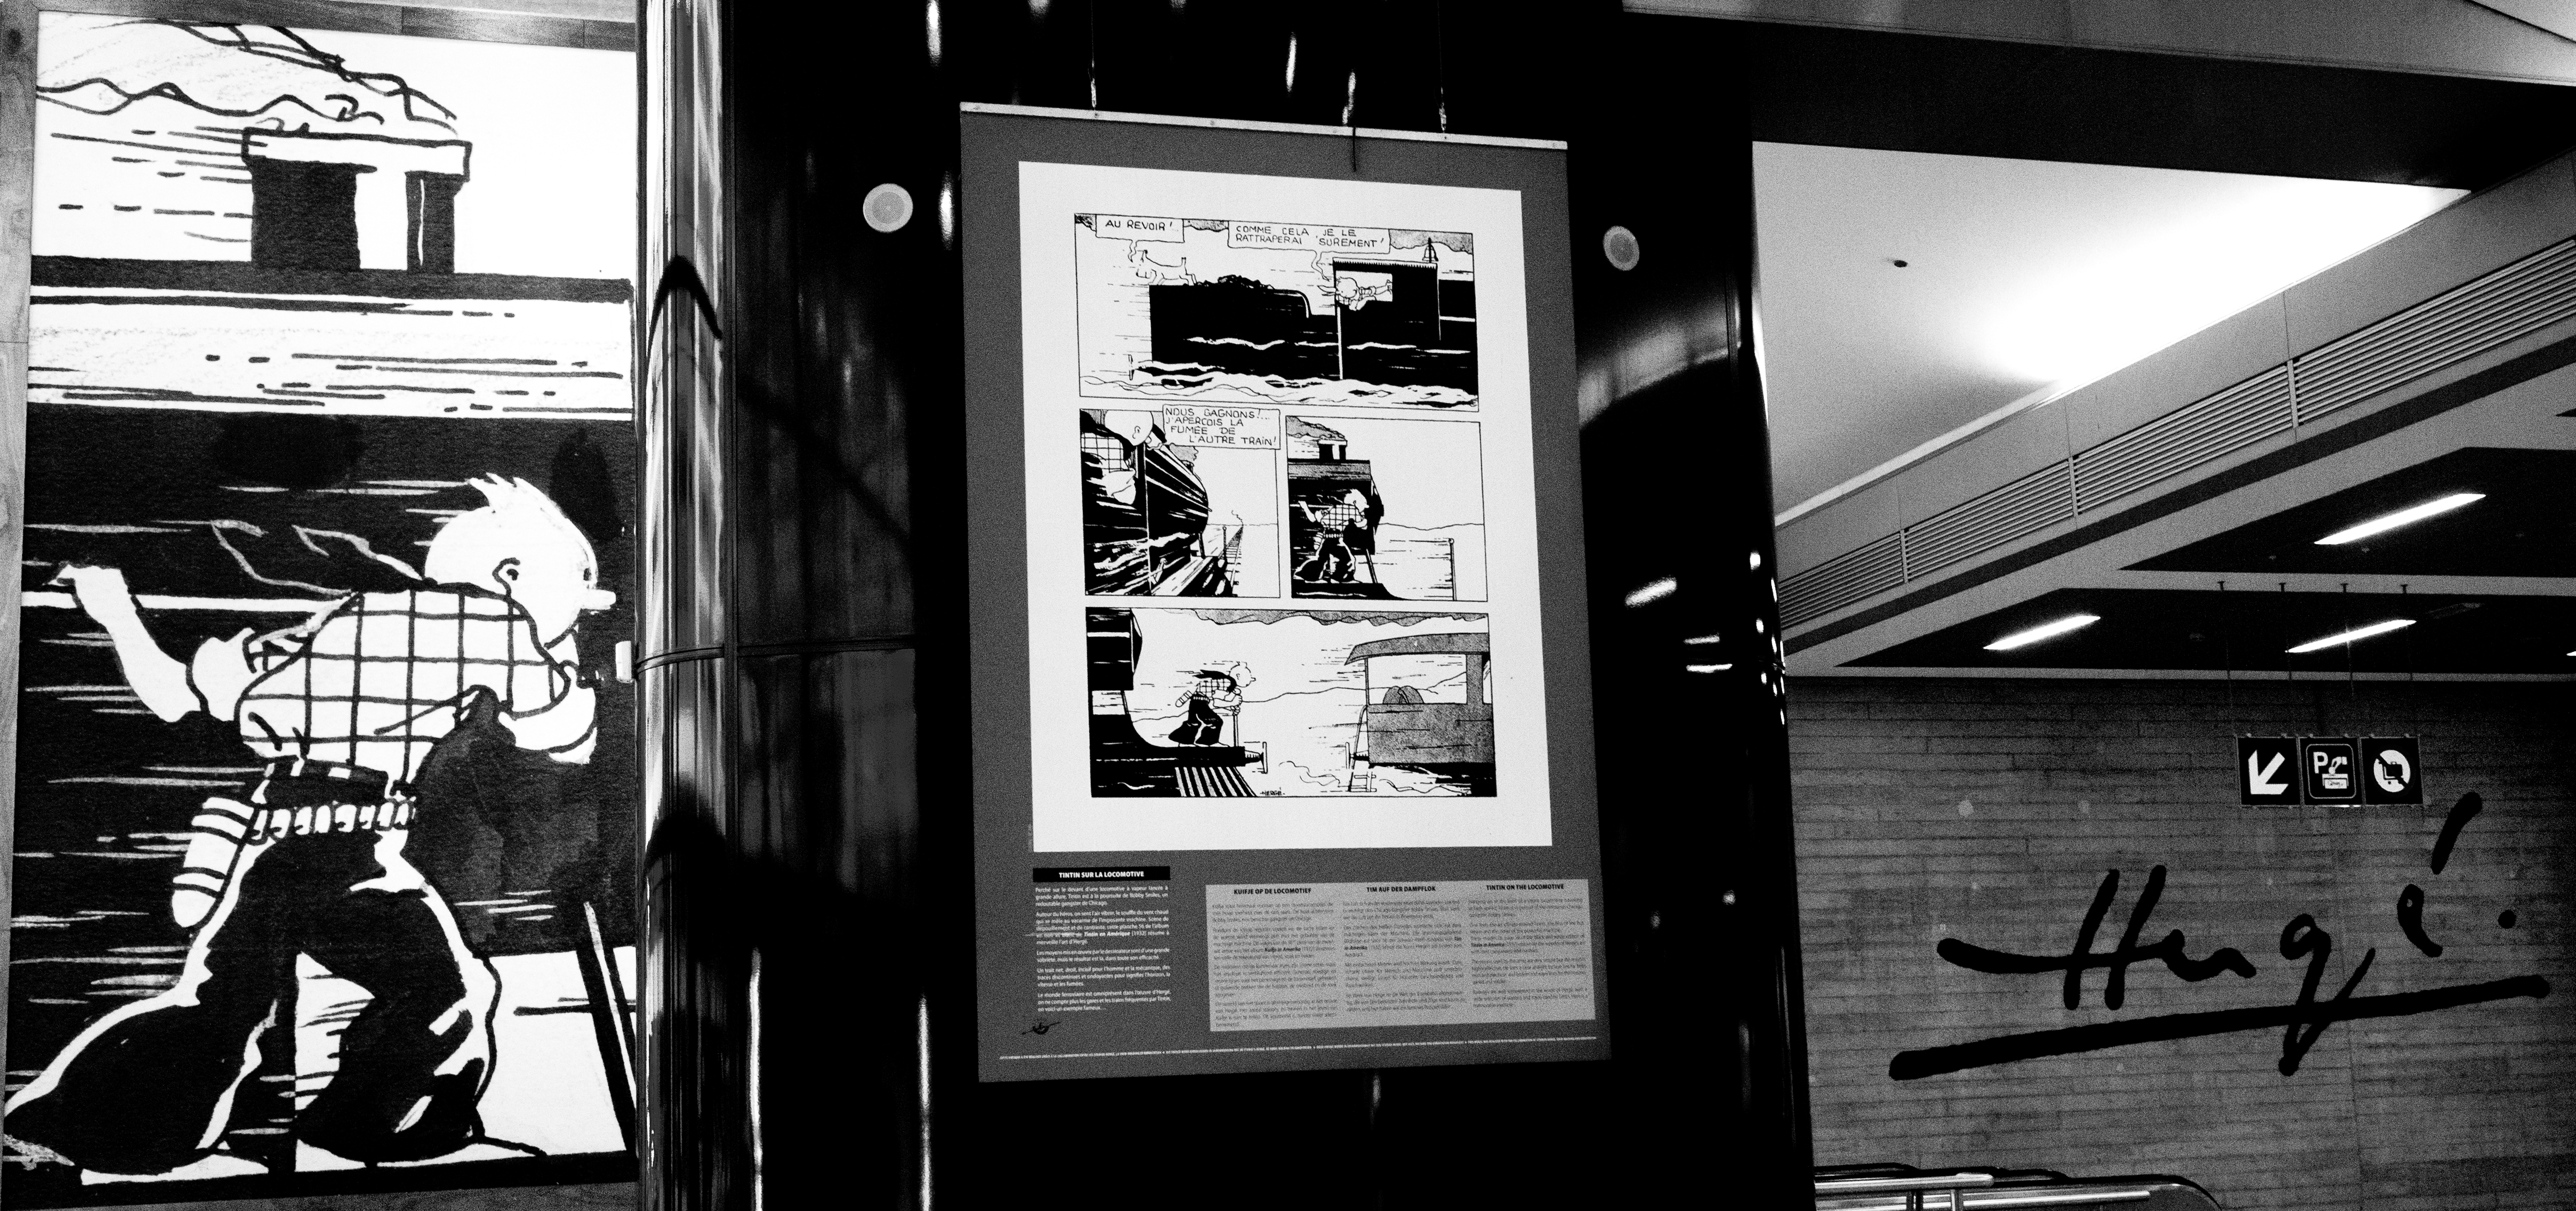
black and white, white, train, black, monochrome, brand, art, eosm, brussels, bruxelles, gare, locomotive, tintin, midi, design, photograph, poster, image, monochrome photography